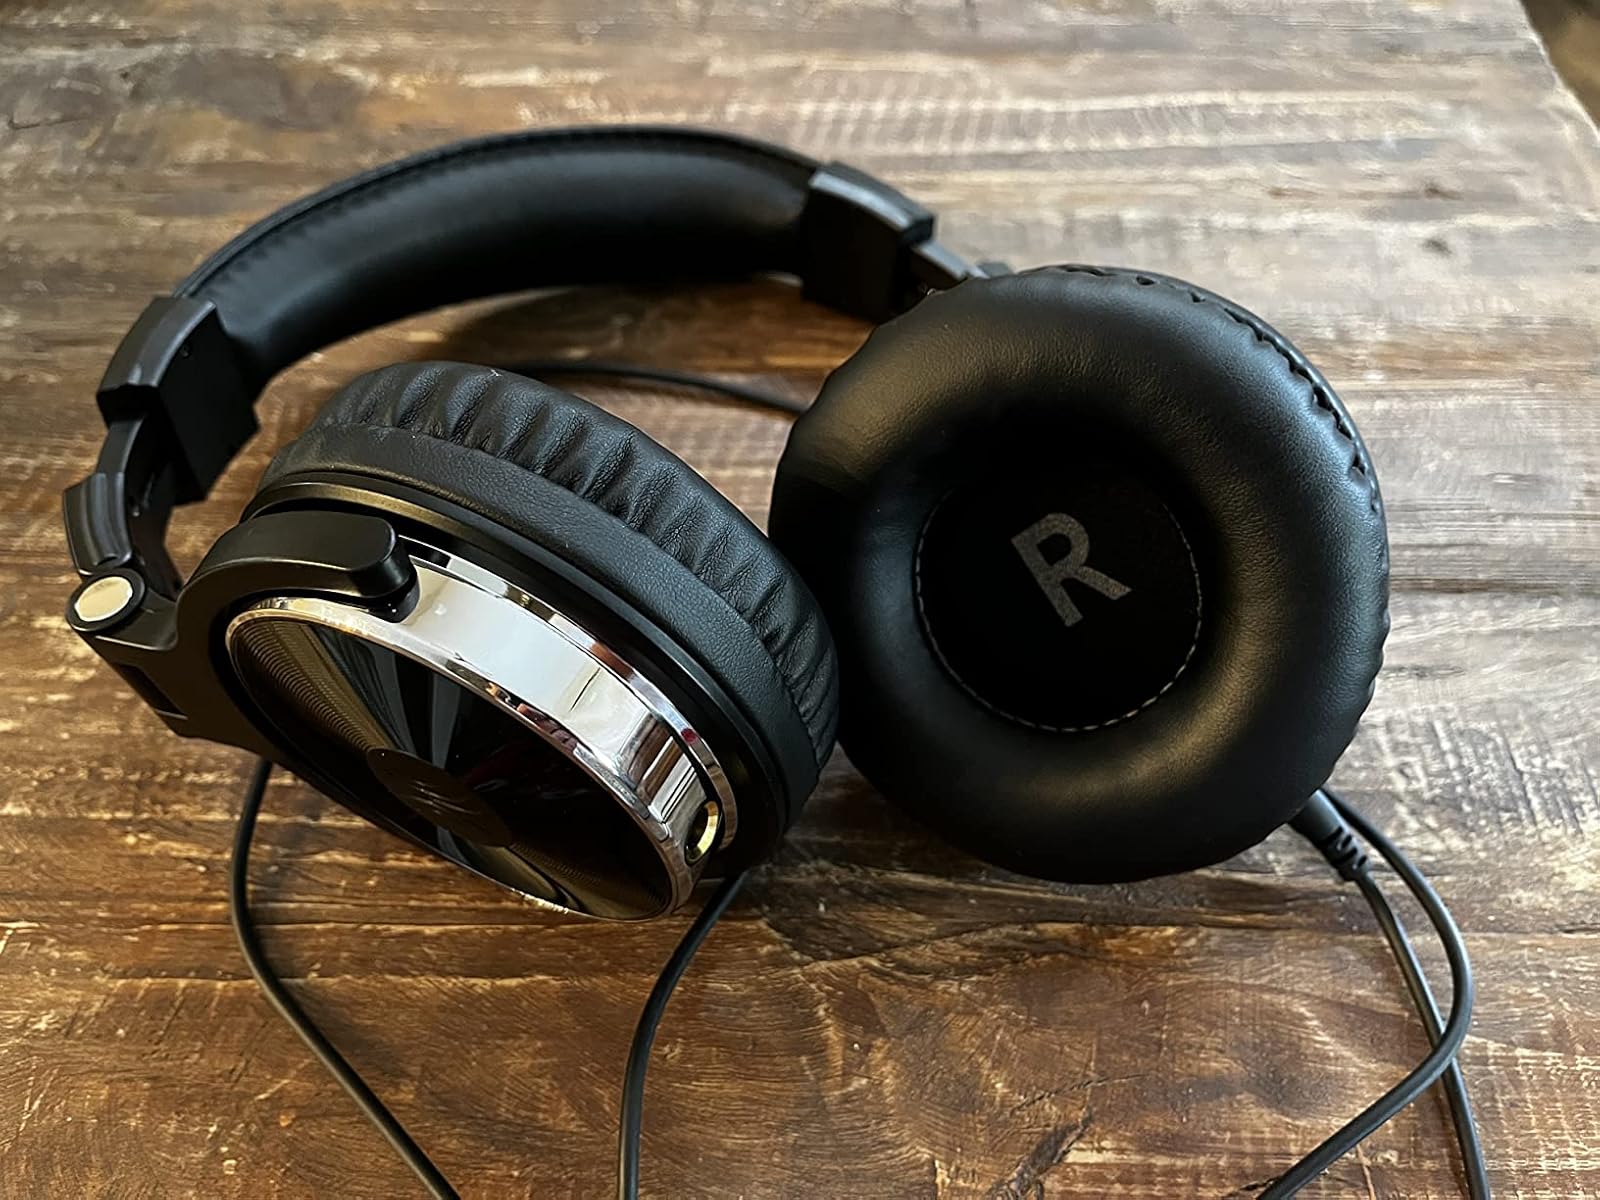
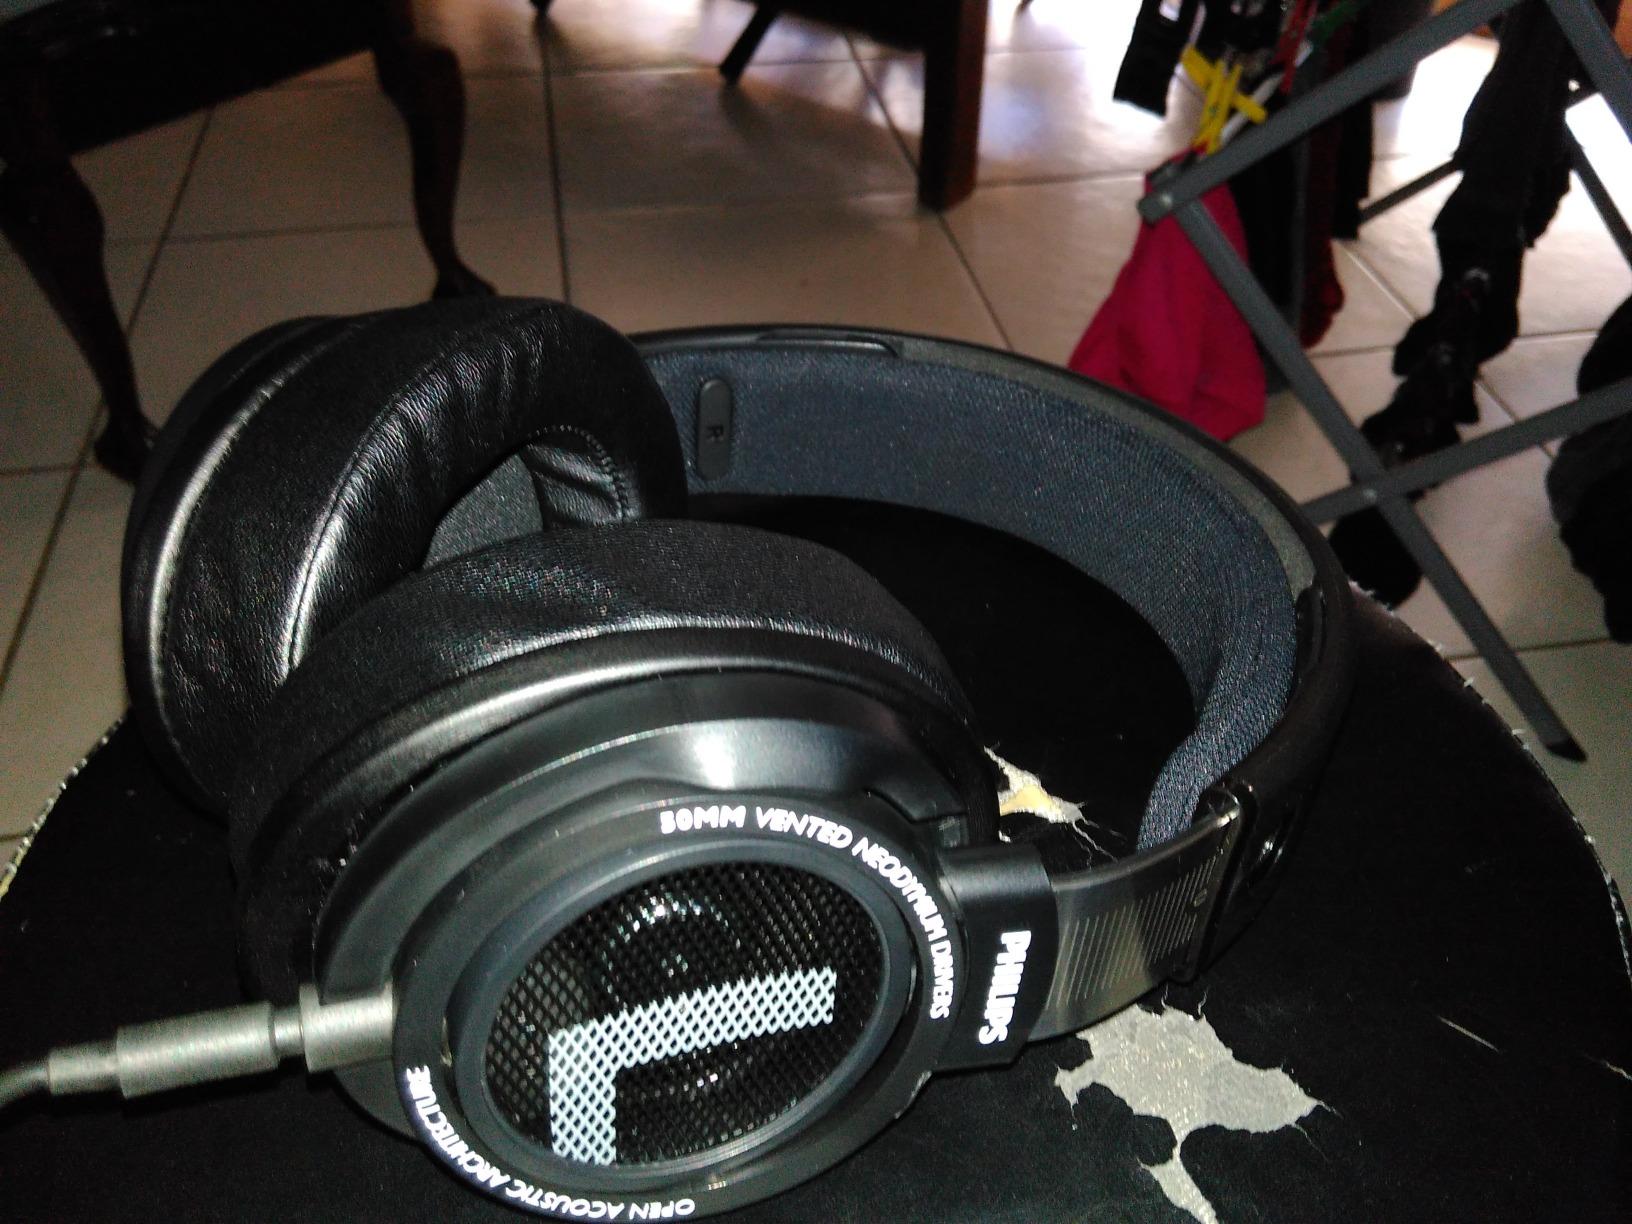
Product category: headphones
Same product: no